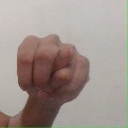
अक्षर: न